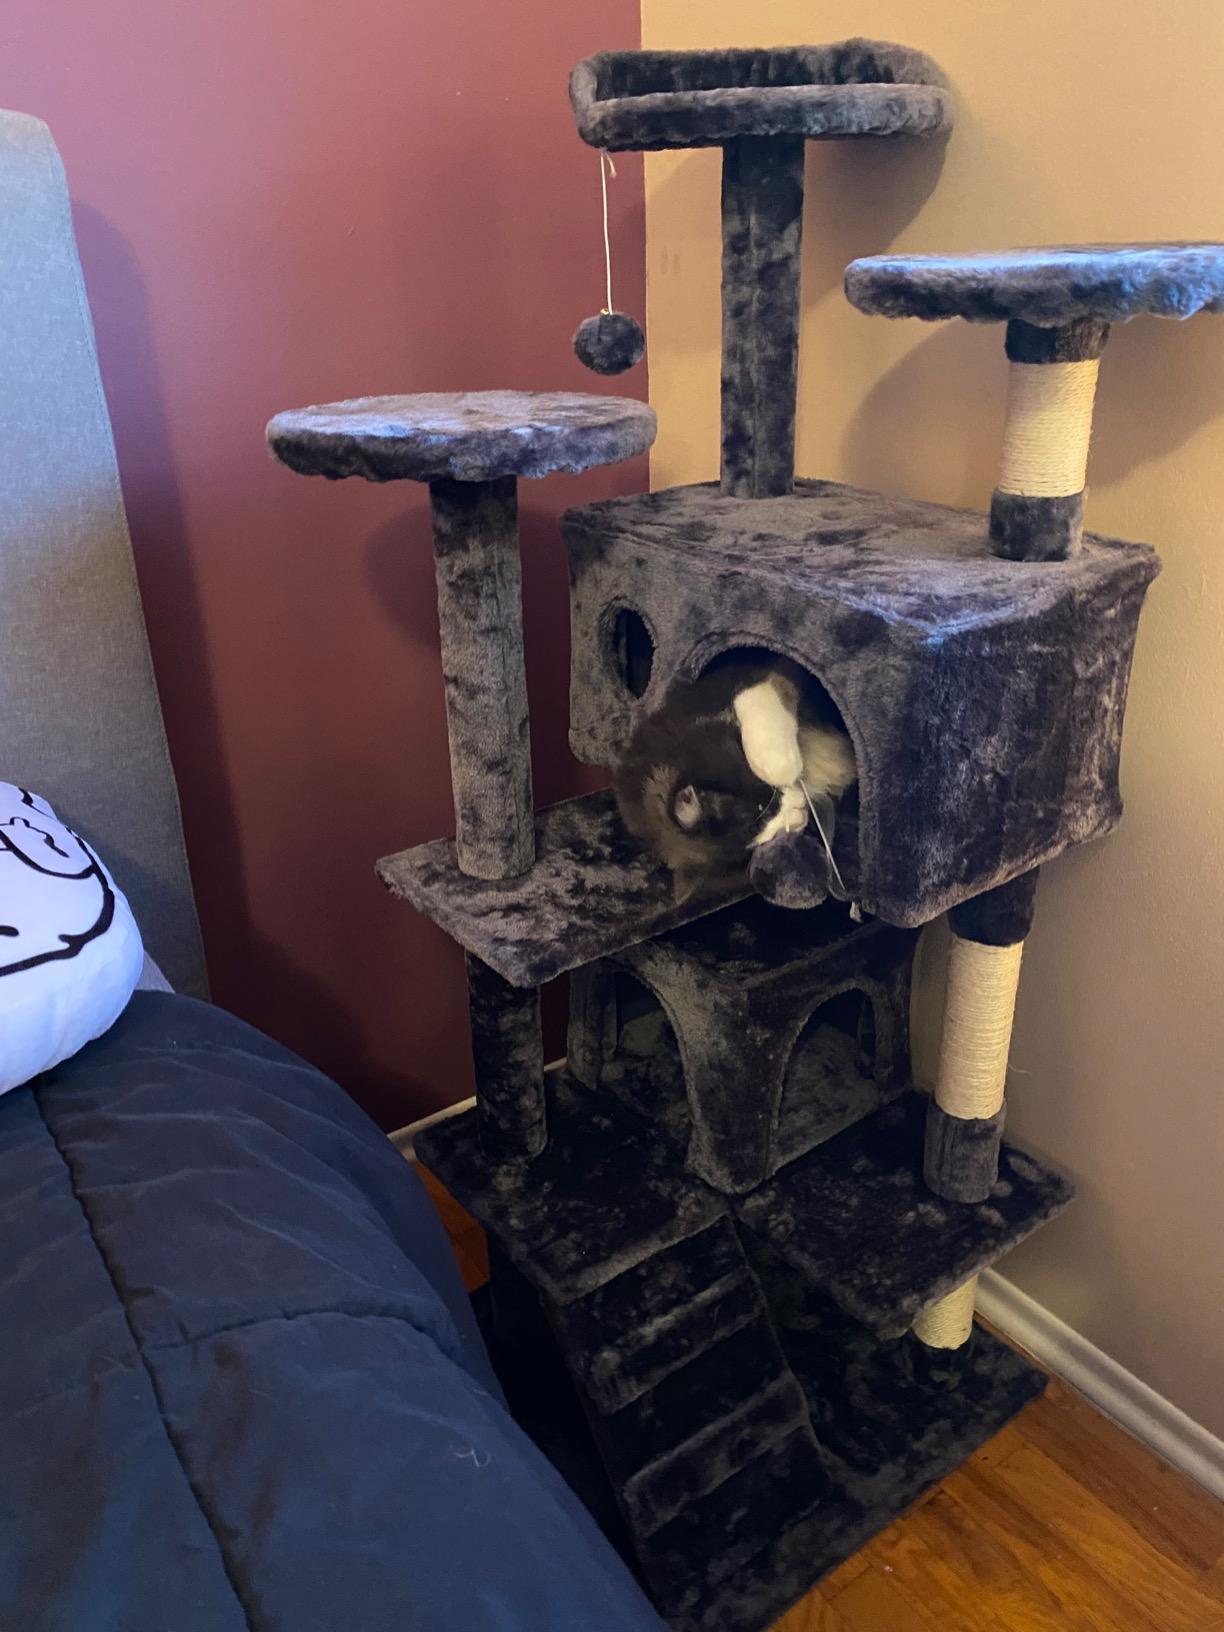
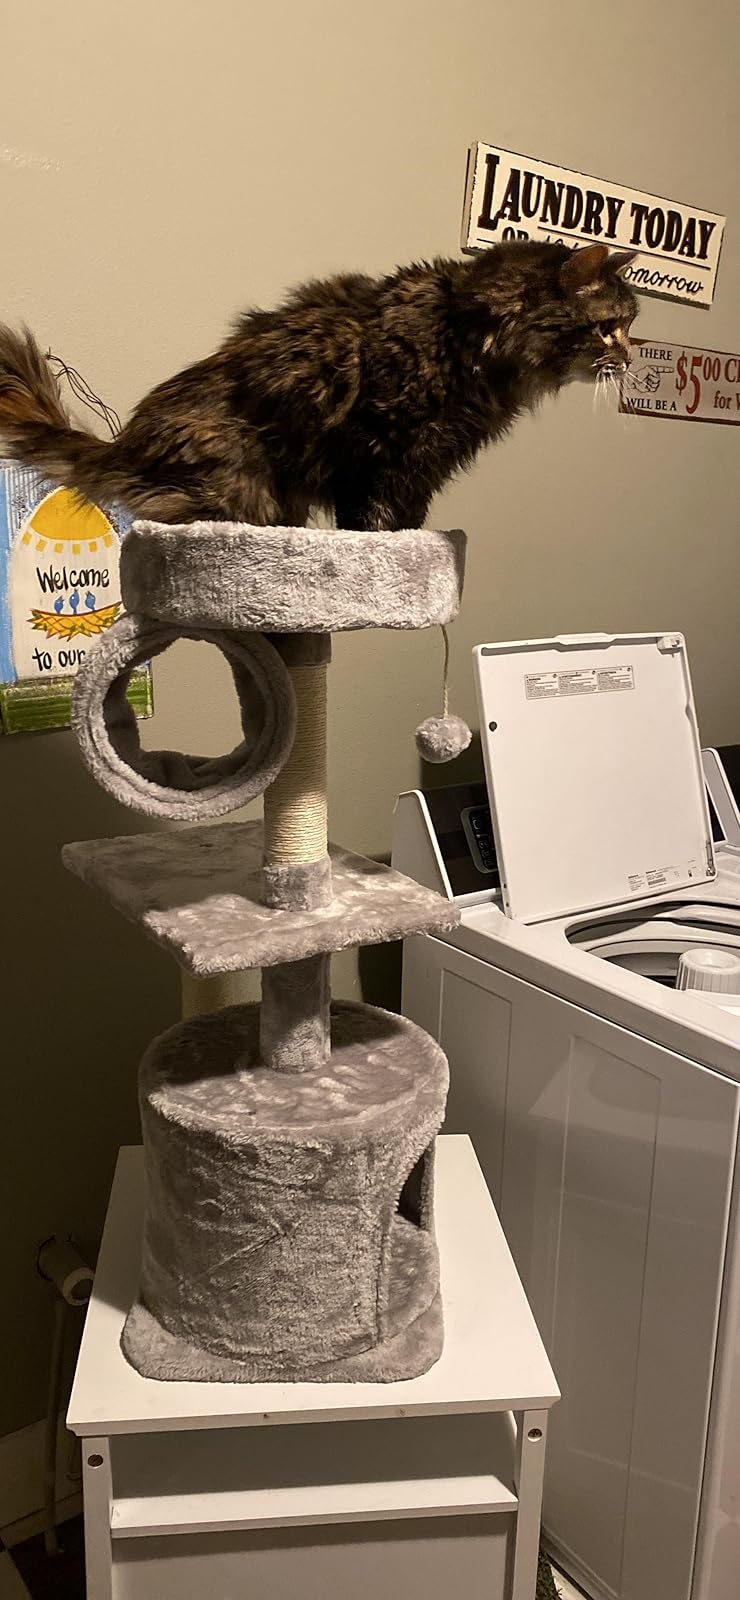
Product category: items_cat tree
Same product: no